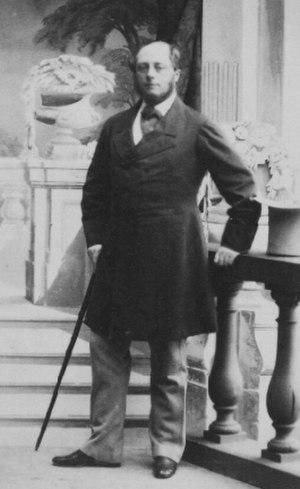
Valentine Augustus Browne, 4ᵉ comte de Kenmare KP, PC, titré vicomte Castlerosse de 1853 à 1871, est un courtisan britannique et un politicien libéral. Il occupe des postes dans chaque administration whig ou libérale entre 1856 et 1886, notamment en tant que Lord Chambellan sous William Gladstone entre 1880 et 1885 et en 1886.